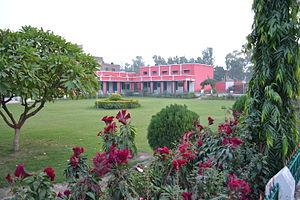
Le district de Toba Tek Singh est une subdivision administrative de la province du Pendjab au Pakistan. Il a pour capitale Toba Tek Singh, même si les deux villes de Gojra et Kamalia sont nettement plus peuplées. Le district est entouré par le district de Faisalabad à l'est, les districts de Sahiwal et de Khanewal au sud et enfin le district de Jhang à l'ouest et au nord.